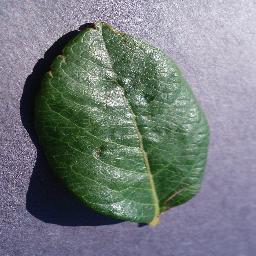
Label: Blueberry___healthy